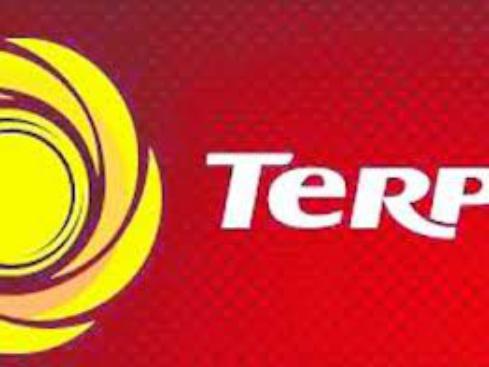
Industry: Transportation